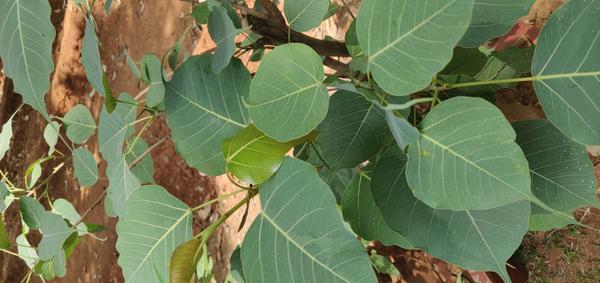
Plant: Arali